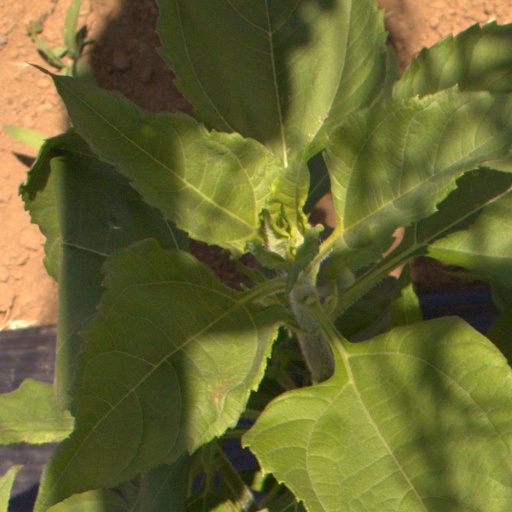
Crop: Jerusalem artichoke